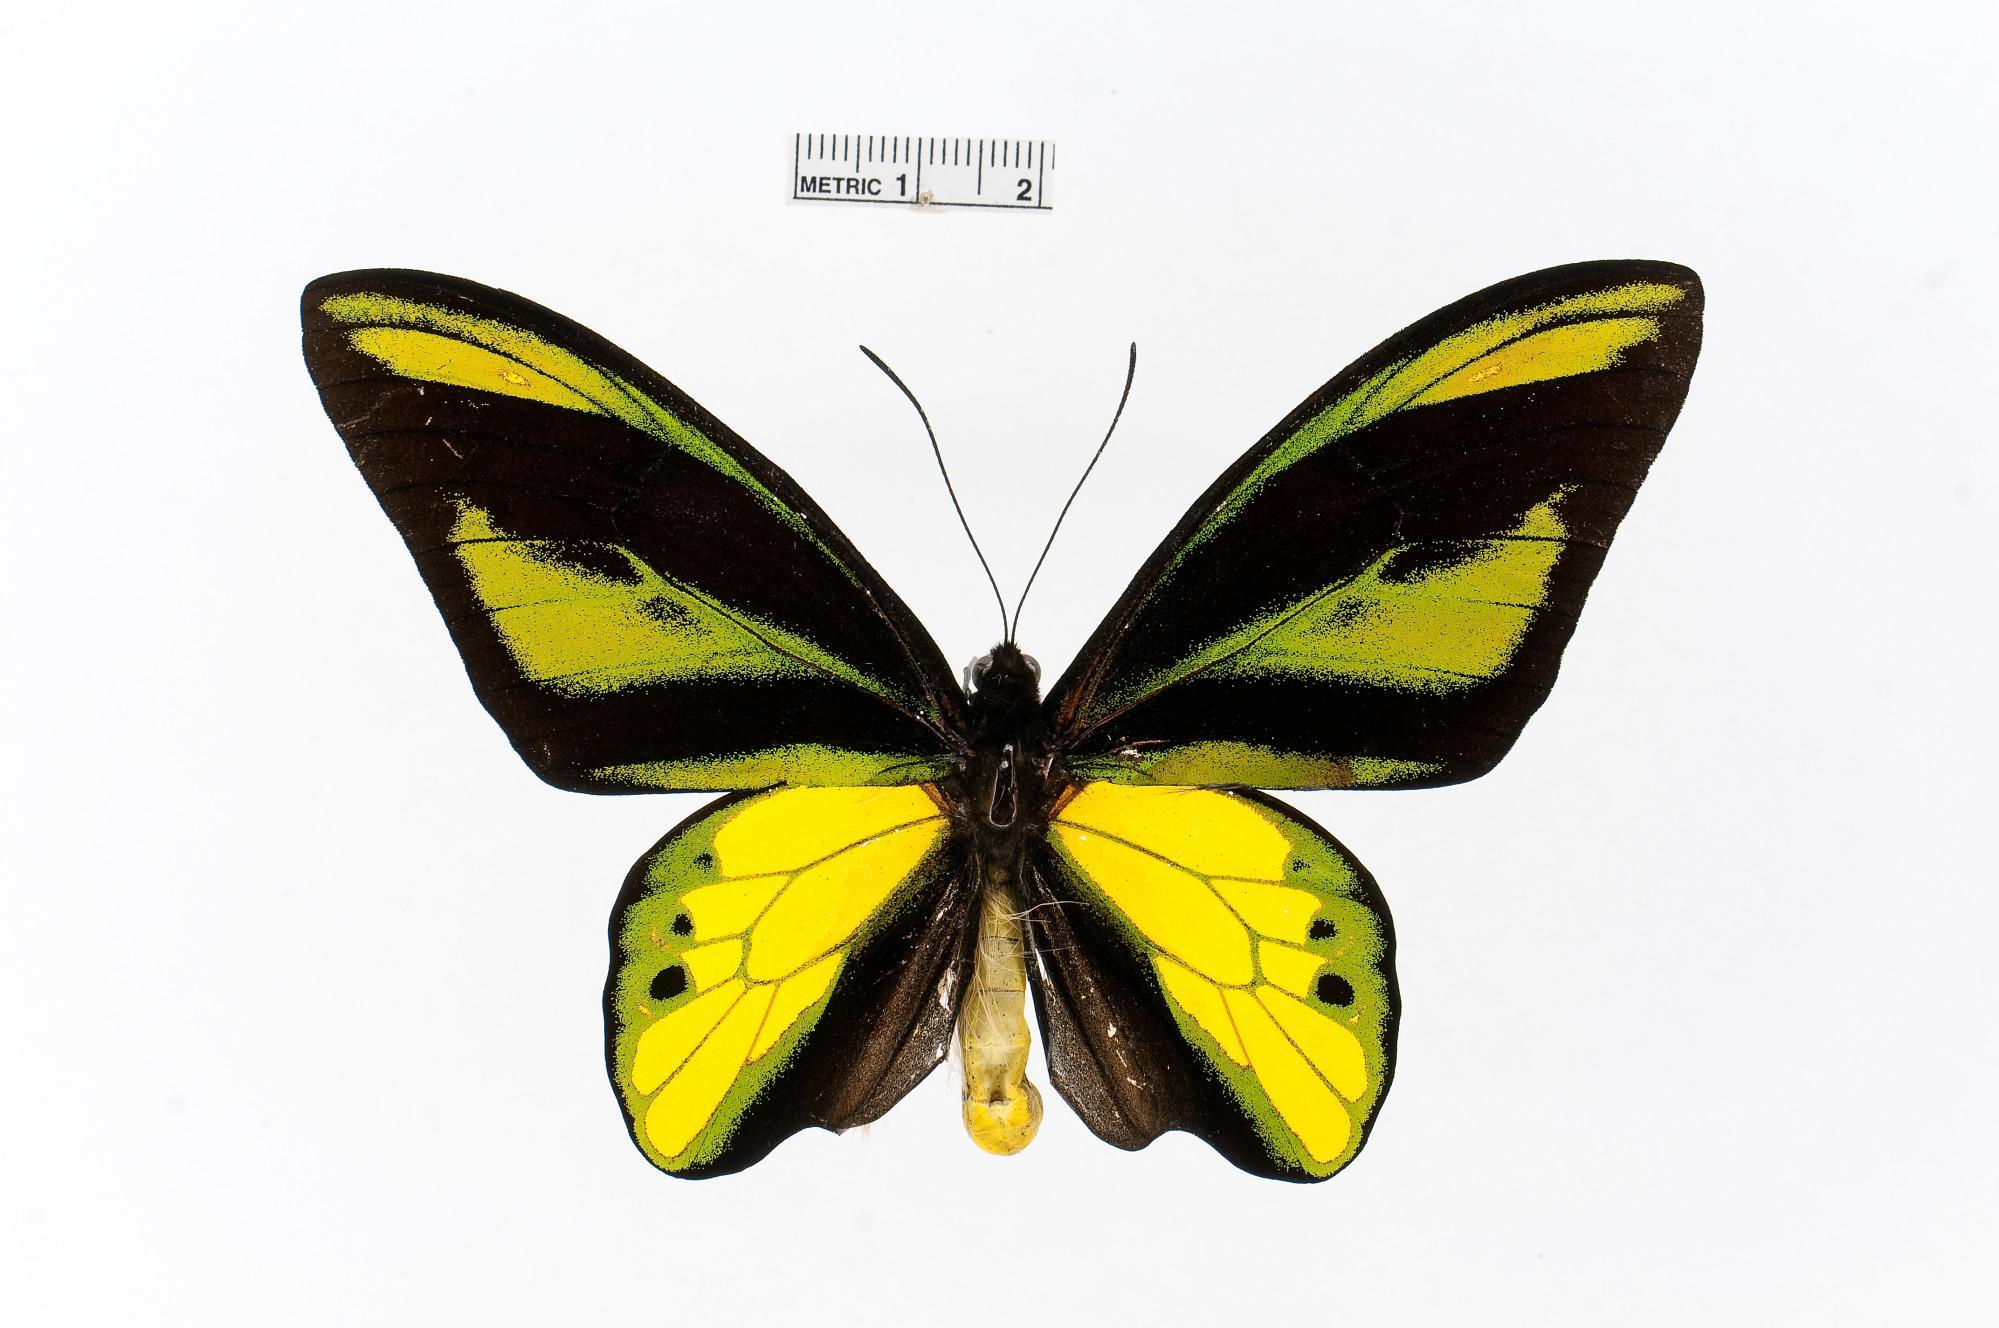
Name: Ornithoptera tithonus
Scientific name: Ornithoptera tithonus
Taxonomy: Animalia, Arthropoda, Insecta, Lepidoptera, Papilionidae, Papilioninae